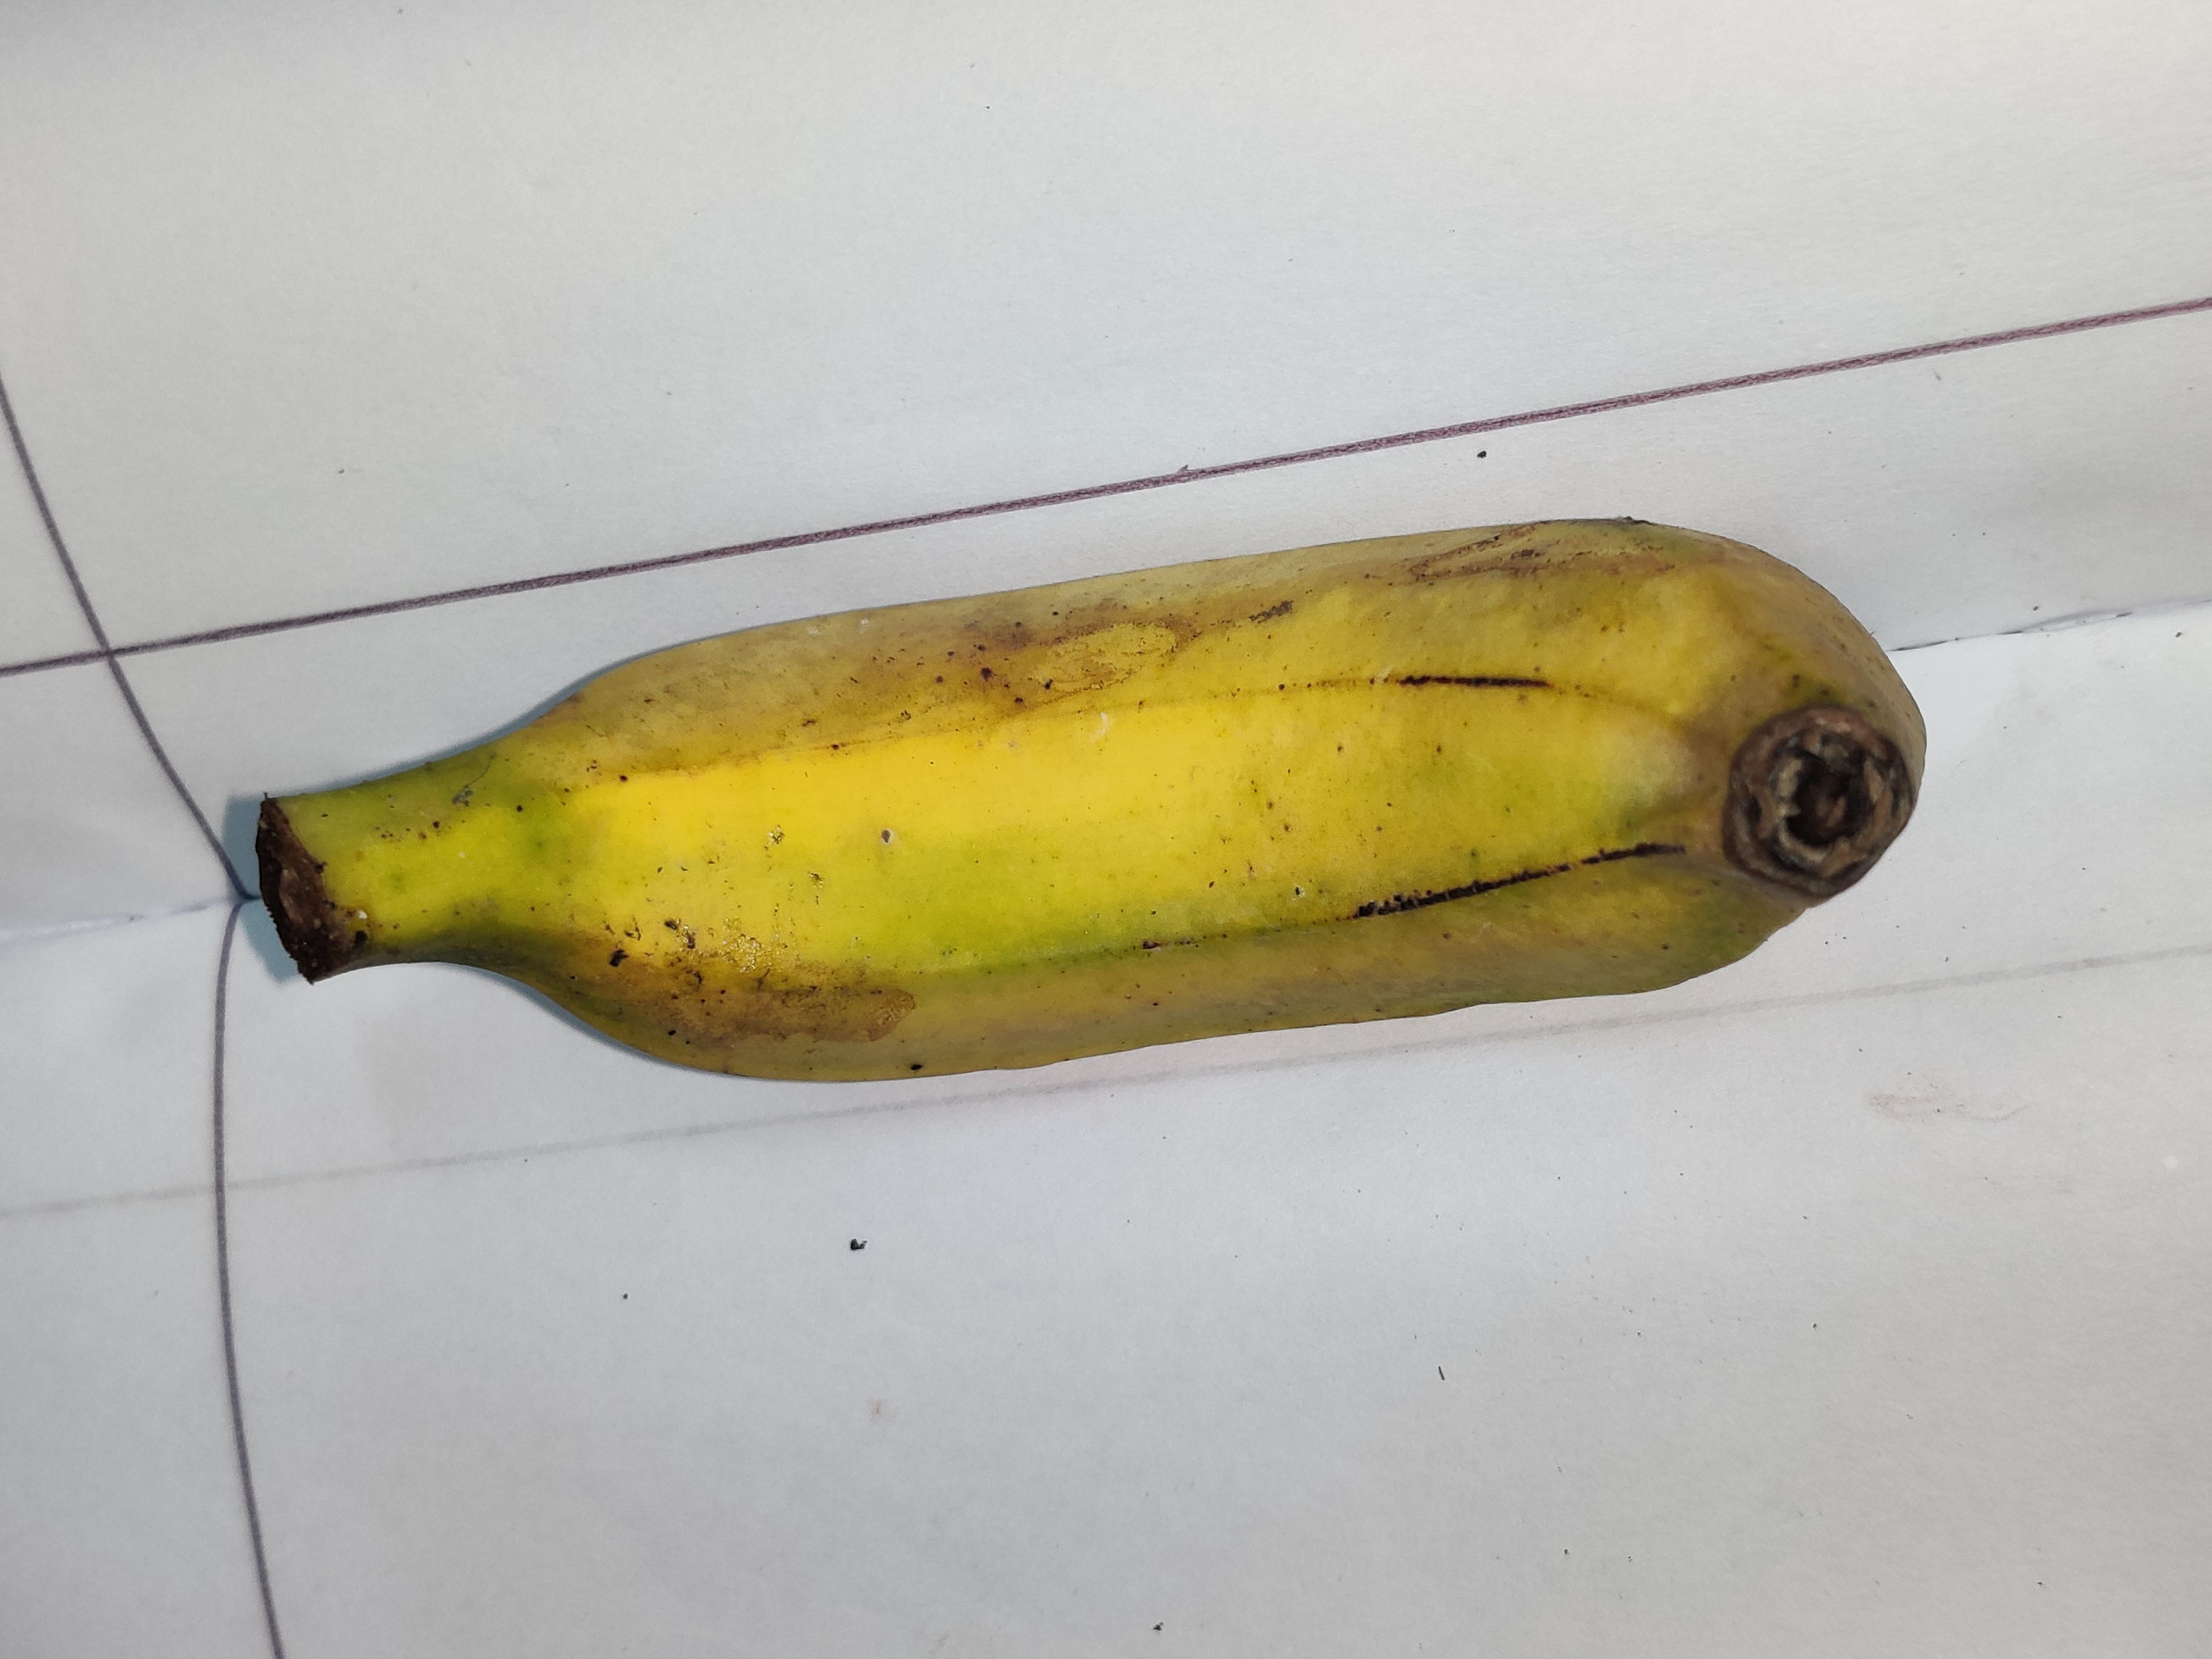
Fruit: banana
Grade: 2nd-grade